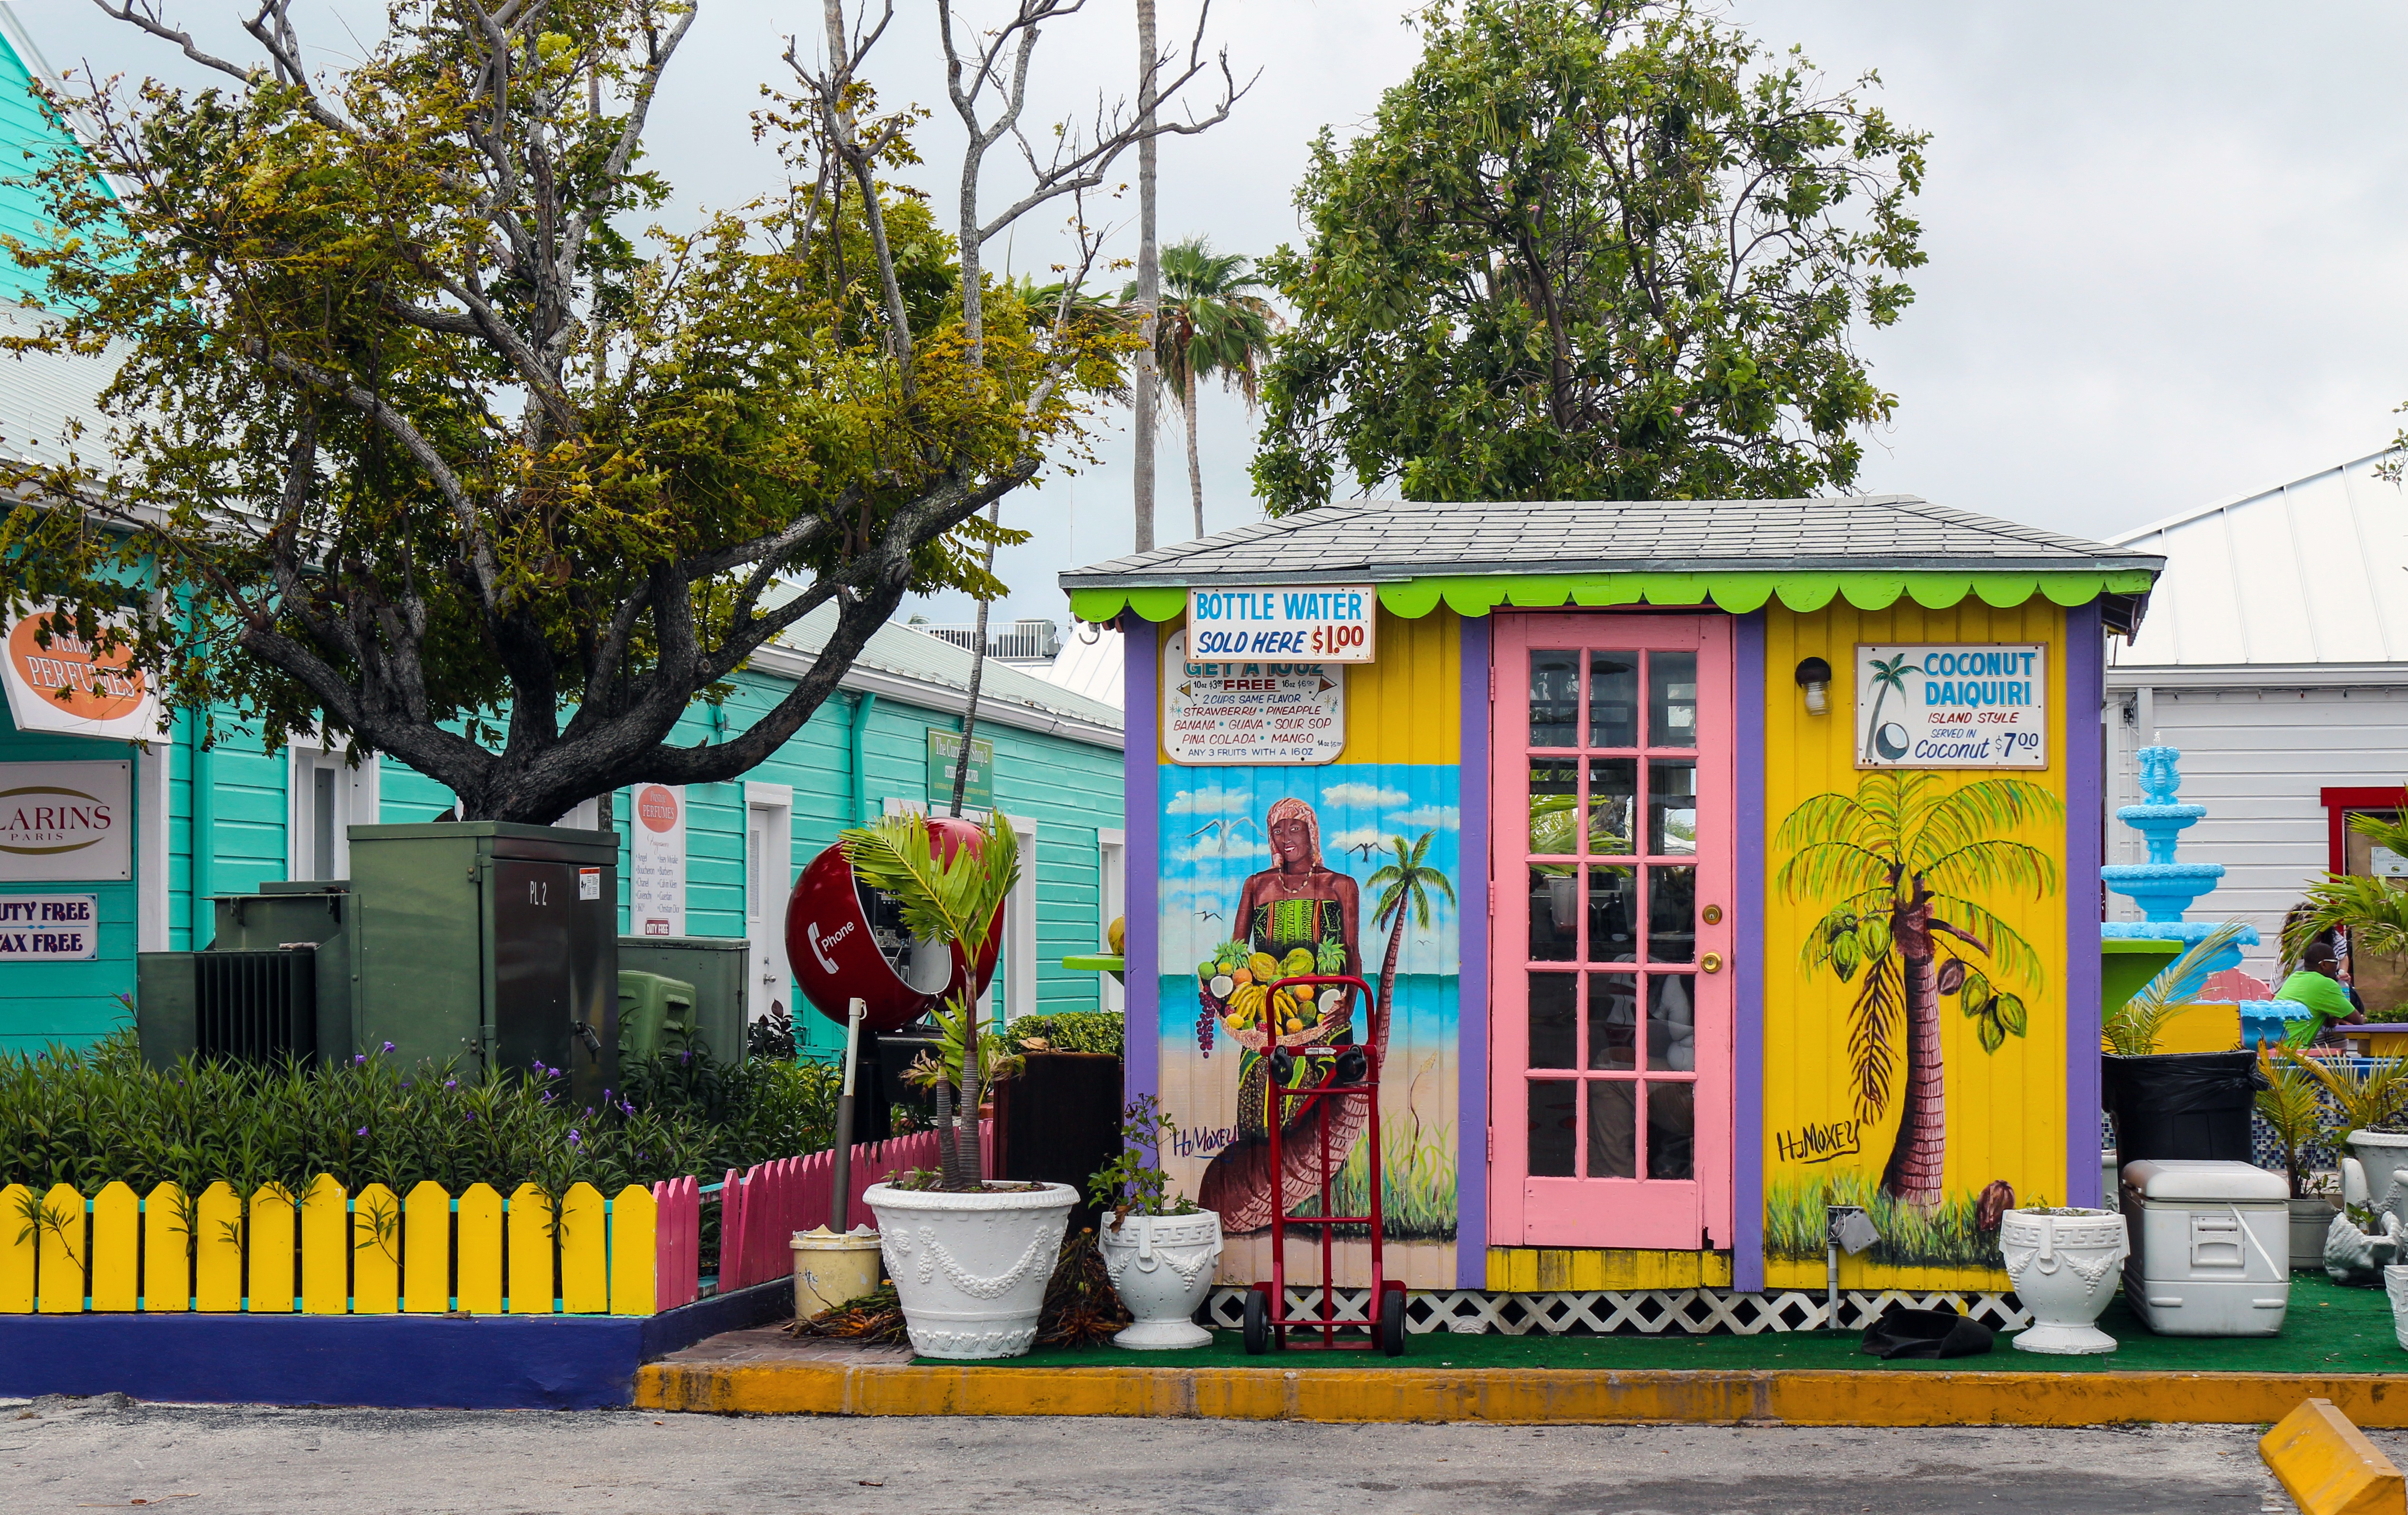
house, town, summer, vacation, tourist, travel, village, color, island, colorful, tourism, playground, bahamas, destination, neighbourhood